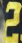
Number: 2